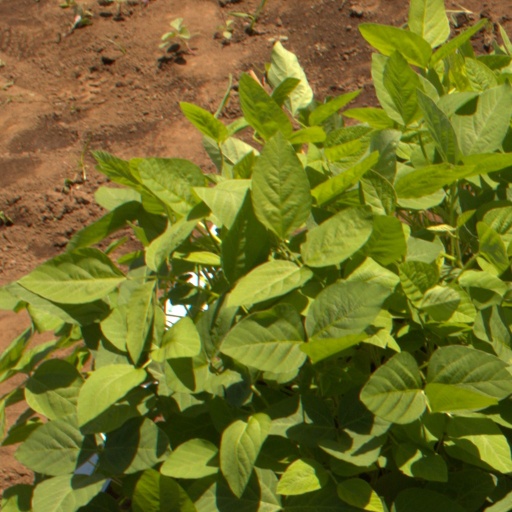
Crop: soybean